Doo-Wops & Hooligans

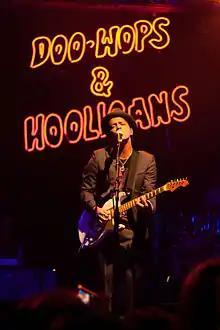
Bruno Mars performing in Houston, Texas, on November 24, 2010, during the Doo-Wops & Hooligans Tour.

The release of "Doo-Wops & Hooligans" was announced on August 25, 2010, with T-shirts, a screen-printed poster autographed and hand-numbered by Mars and photos of the singer included in the first 500 preorders. Its cover art was released five days later. The track listing, which included three of the four songs from Mars's EP, was announced by Atlantic Records on September 9. The album's standard edition was released in the US on October 4, 2010. A deluxe edition was also released, which included a remix of "Just the Way You Are" featuring Lupe Fiasco and "Somewhere in Brooklyn" (originally from "It's Better If You Don't Understand") and the music videos of "Just the Way You Are" and "The Other Side". Other versions were released, culminating in the Japanese Platinum Edition.